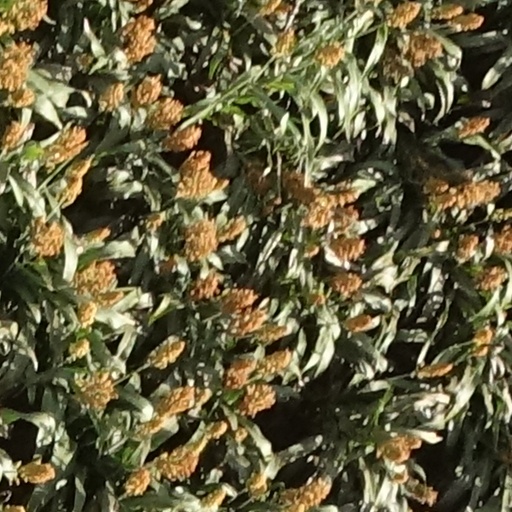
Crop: sorghum